Christopher St Lawrence, 10th Baron Howth

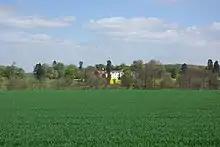
Gosfield Hall, the family home of Christopher's wife, Elizabeth Wentworth

When Robert Devereux, 2nd Earl of Essex, arrived in Ireland to put down the rebellion of Hugh O'Neill, (a task in which he was to fail), Christopher served with him and became a personal friend. He distinguished himself at Athy by swimming the river Barrow to retrieve some stolen horses, and returned with the horses and the heads of two thieves. He was present at the siege of Cahir Castle, and again distinguished himself by repelling a sortie by the garrison. He also accompanied Essex on his ill-fated expedition to Ulster. Essex wrote of him as a "dear and worthy friend" and chose him as one of his few companions for his disastrous return to the English Court, after he had agreed peace terms with Hugh O'Neill, thus effectively conceding the Crown's surrender to O'Neill.